John Fenty

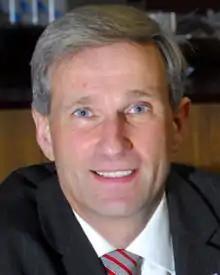

John Shelton Fenty (born 10 December 1961) is an English politician, businessman and former football chairman. He was the Conservative councillor for the Humberston and New Waltham ward of North East Lincolnshire Council until 2021. He is the former chairman of Grimsby Town, a position he held from 2004 until 2011, but then again in de facto terms from 2011 until 2020. He remained the clubs majority shareholder until being bought out in May 2021 and thus departing the club.